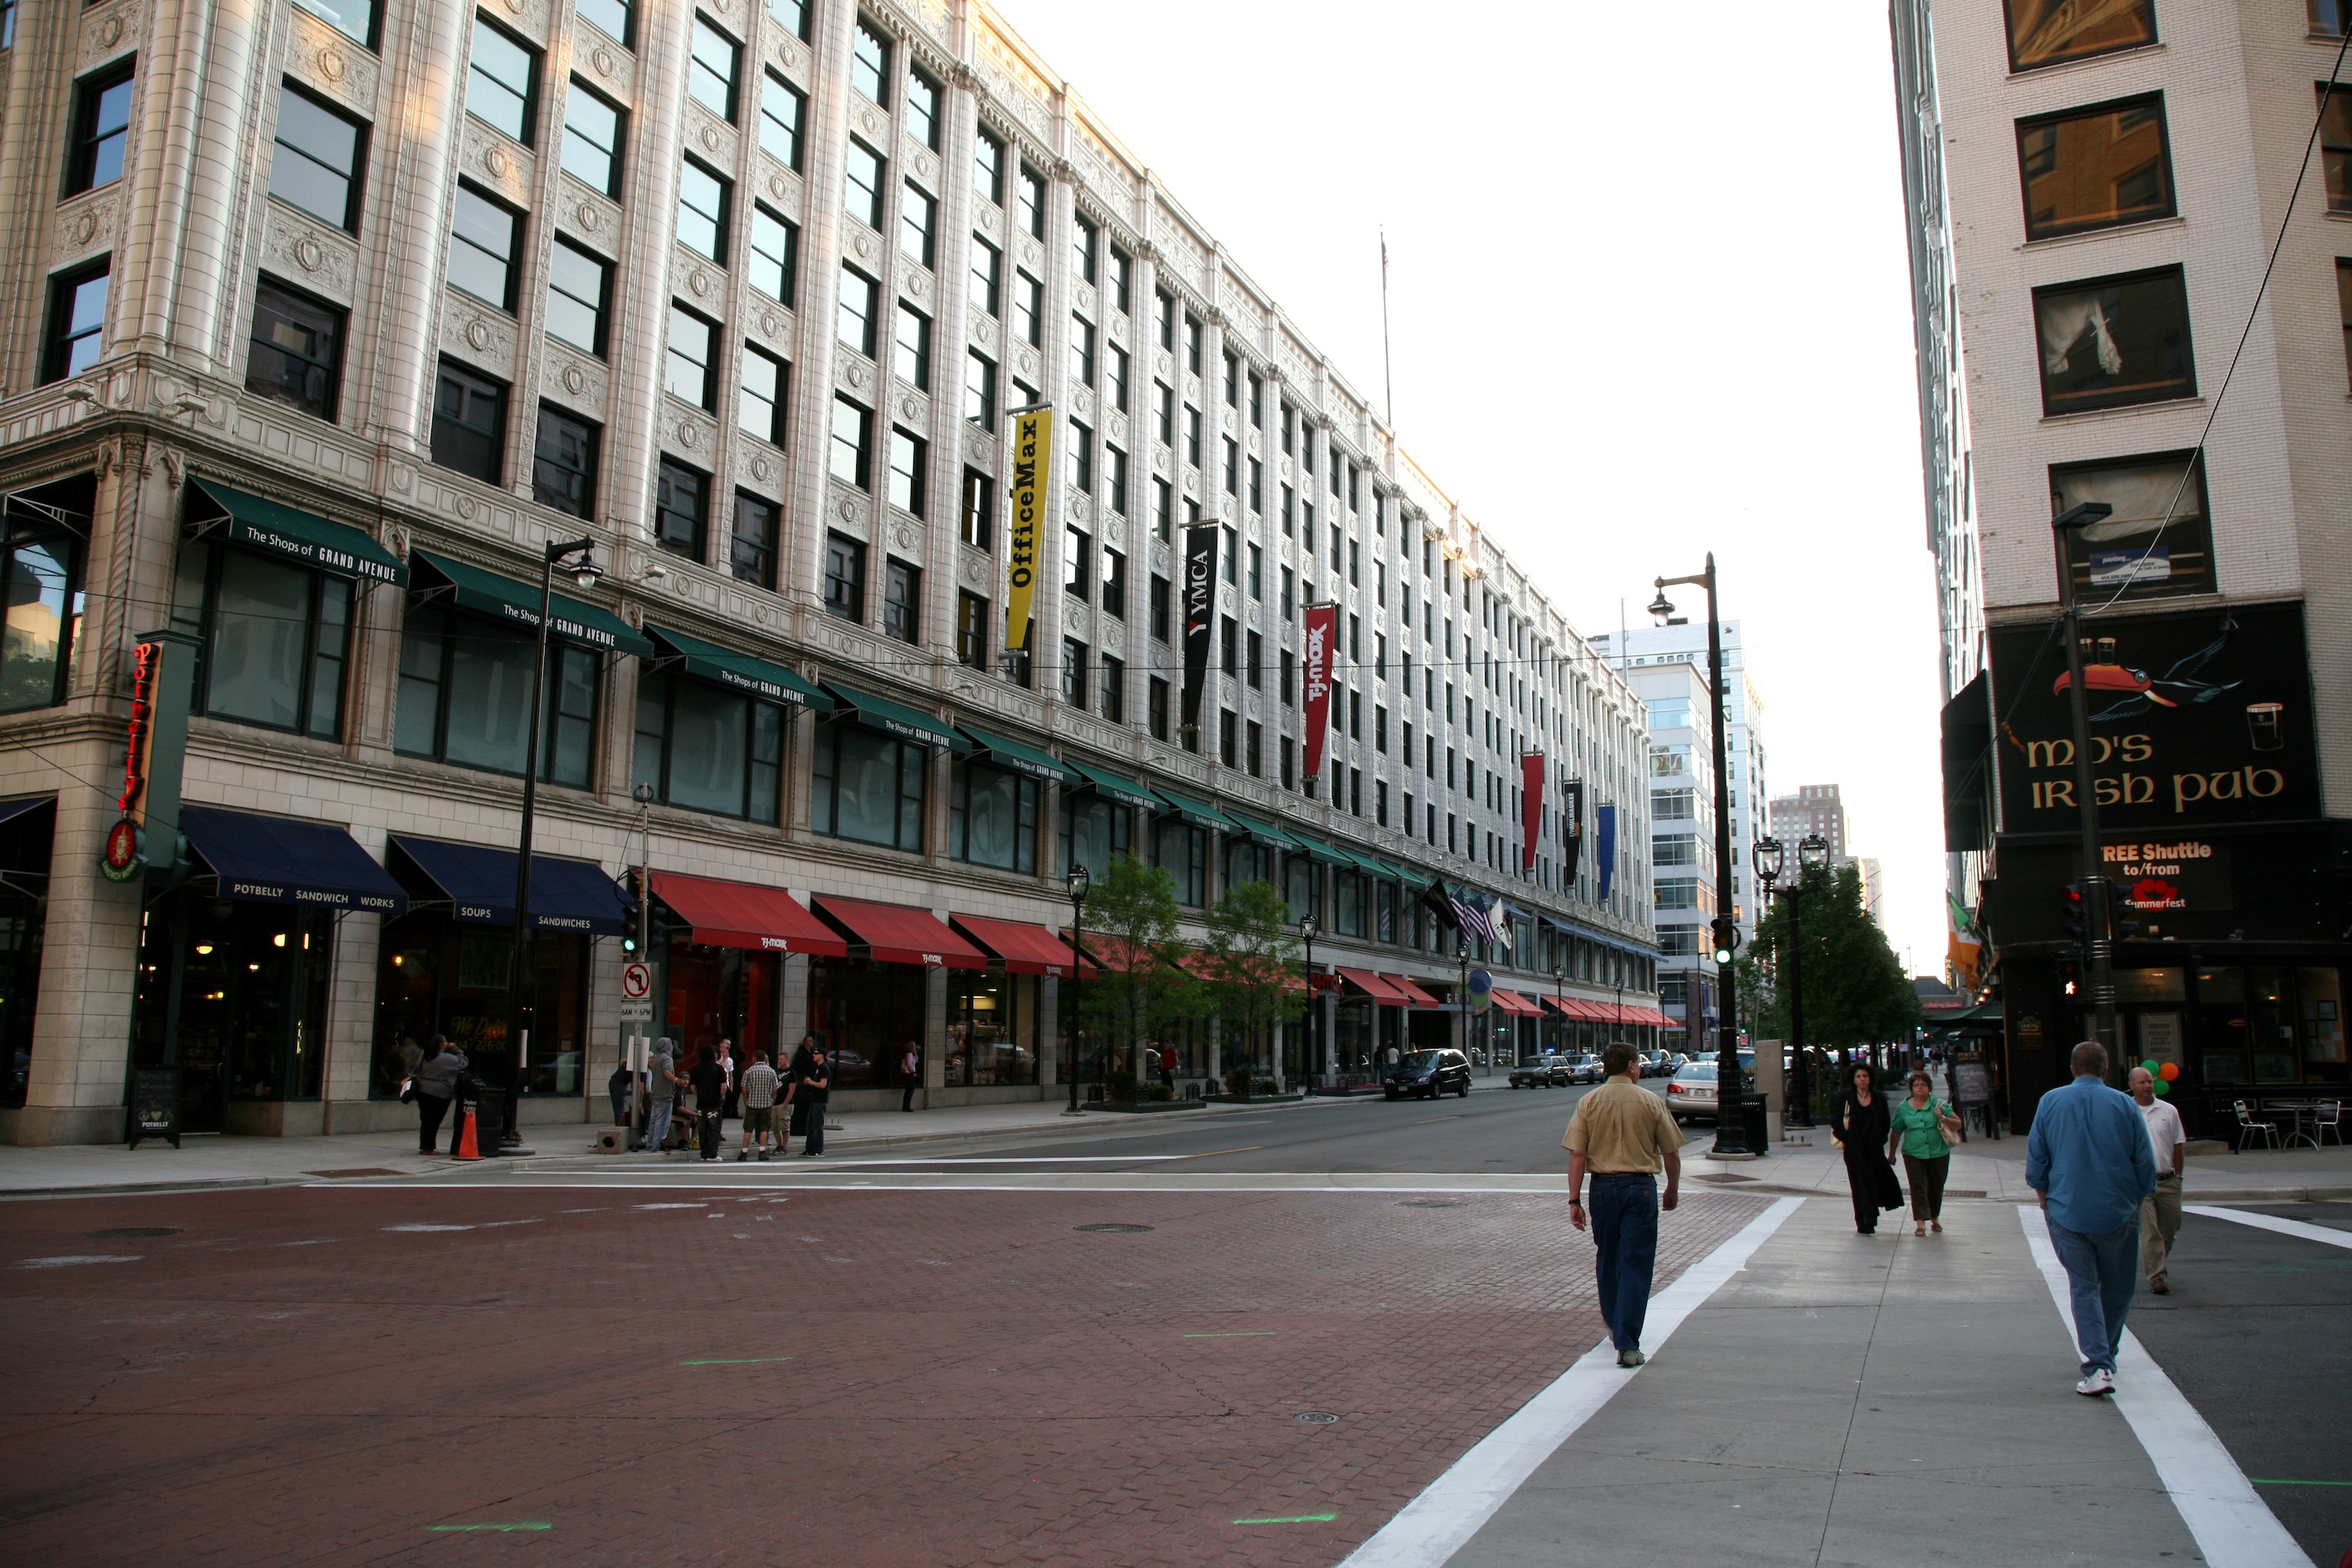
pedestrian, architecture, road, street, town, city, train, cityscape, downtown, plaza, facade, factory, lane, public transport, hilton, infrastructure, town square, buick, metropolis, wisconsin, milwaukee, neighbourhood, urban area, human settlement, metropolitan area